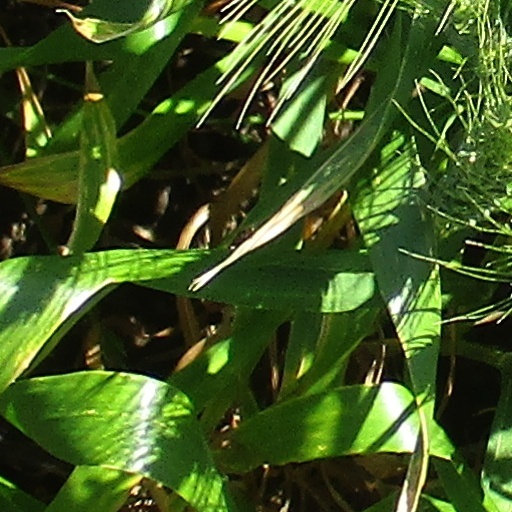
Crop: wheat